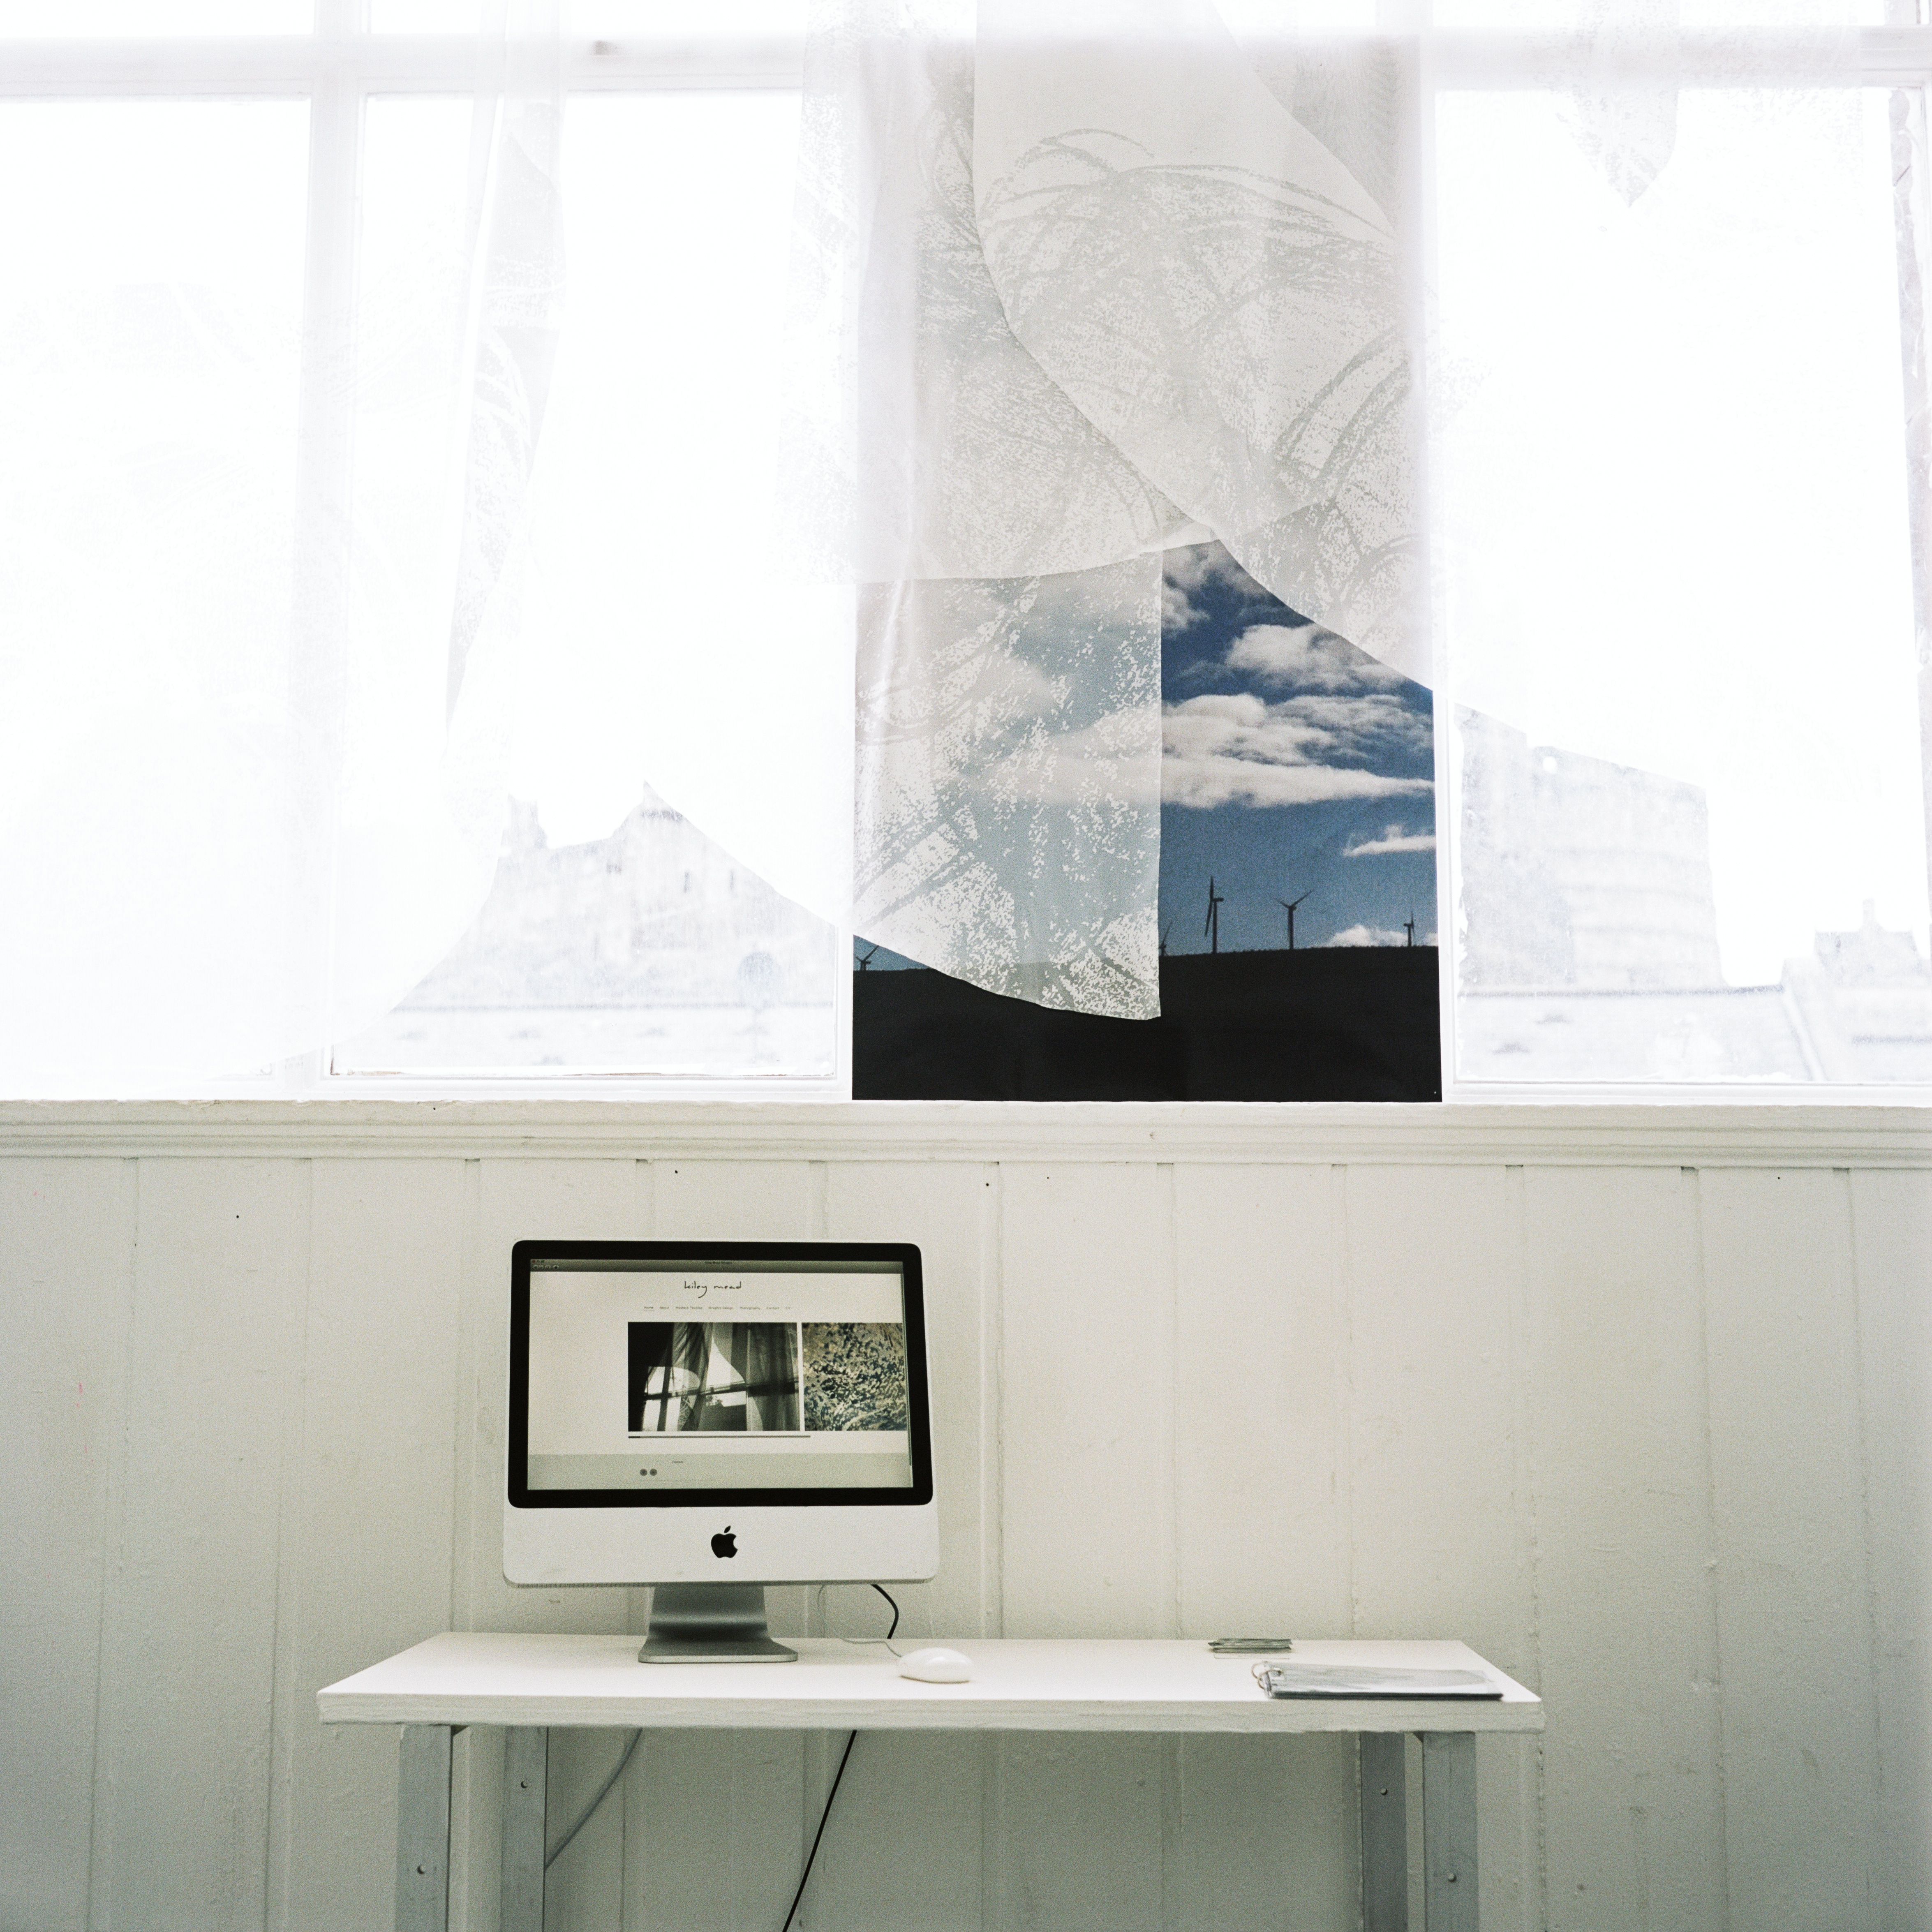
white, window, home, wall, curtain, living room, furniture, room, lighting, interior design, design, window covering, window treatment